Roxas City

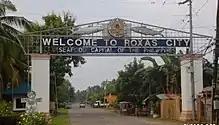
Welcome arch to Roxas City

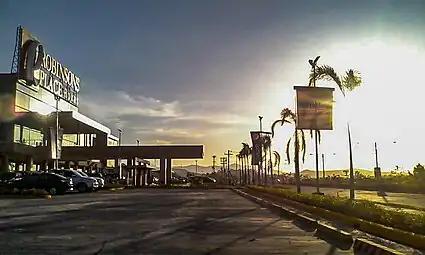
Robinsons Place Roxas

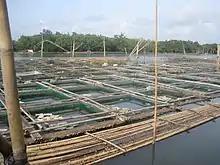
Fish cages in Roxas

Languages spoken in Roxas City are Capiznon, Hiligaynon, English, and Tagalog.